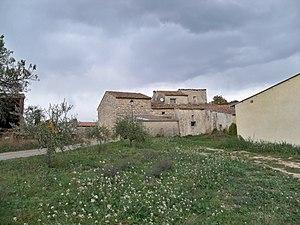
Hameau le Boisset, Vauluse, France
Caseneuve est une commune française, située dans le département de Vaucluse en région Provence-Alpes-Côte d'Azur.